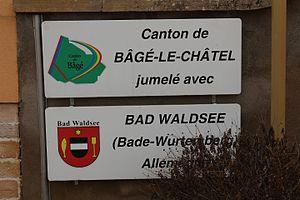
Panneau de jumelage entre le canton de Bâgé-le-Châtel et Bad Waldsee vers la mairie d'Asnières-sur-Saône.
Asnières-sur-Saône est une commune française, située dans le département de l'Ain en région Auvergne-Rhône-Alpes.